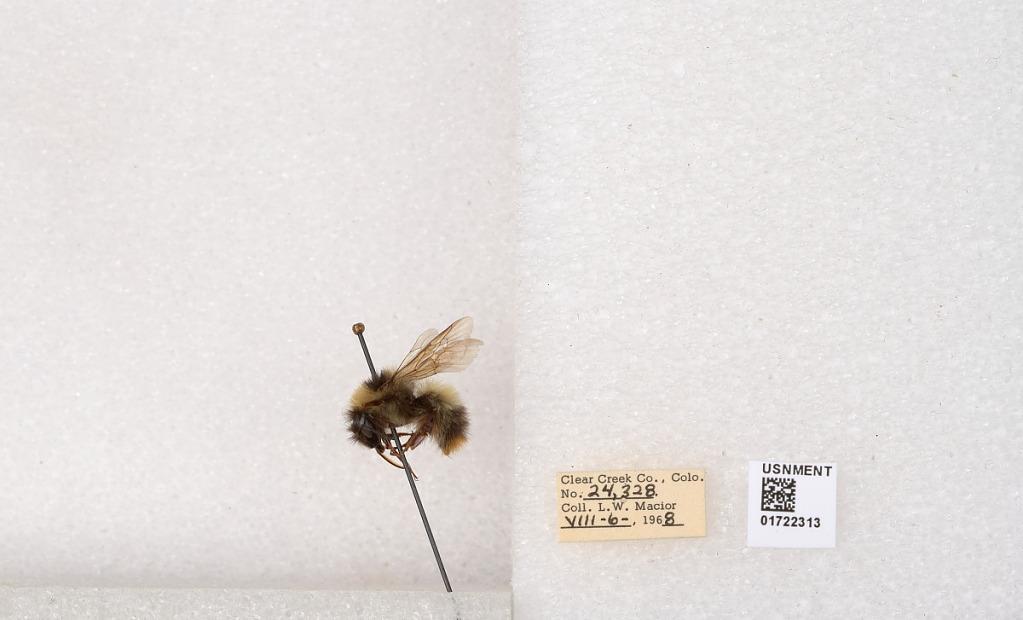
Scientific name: Bombus kirbyellus
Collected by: L. Macior
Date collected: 1968-8-6
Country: United States
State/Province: Colorado
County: Clear Creek
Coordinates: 39.6891, -105.644